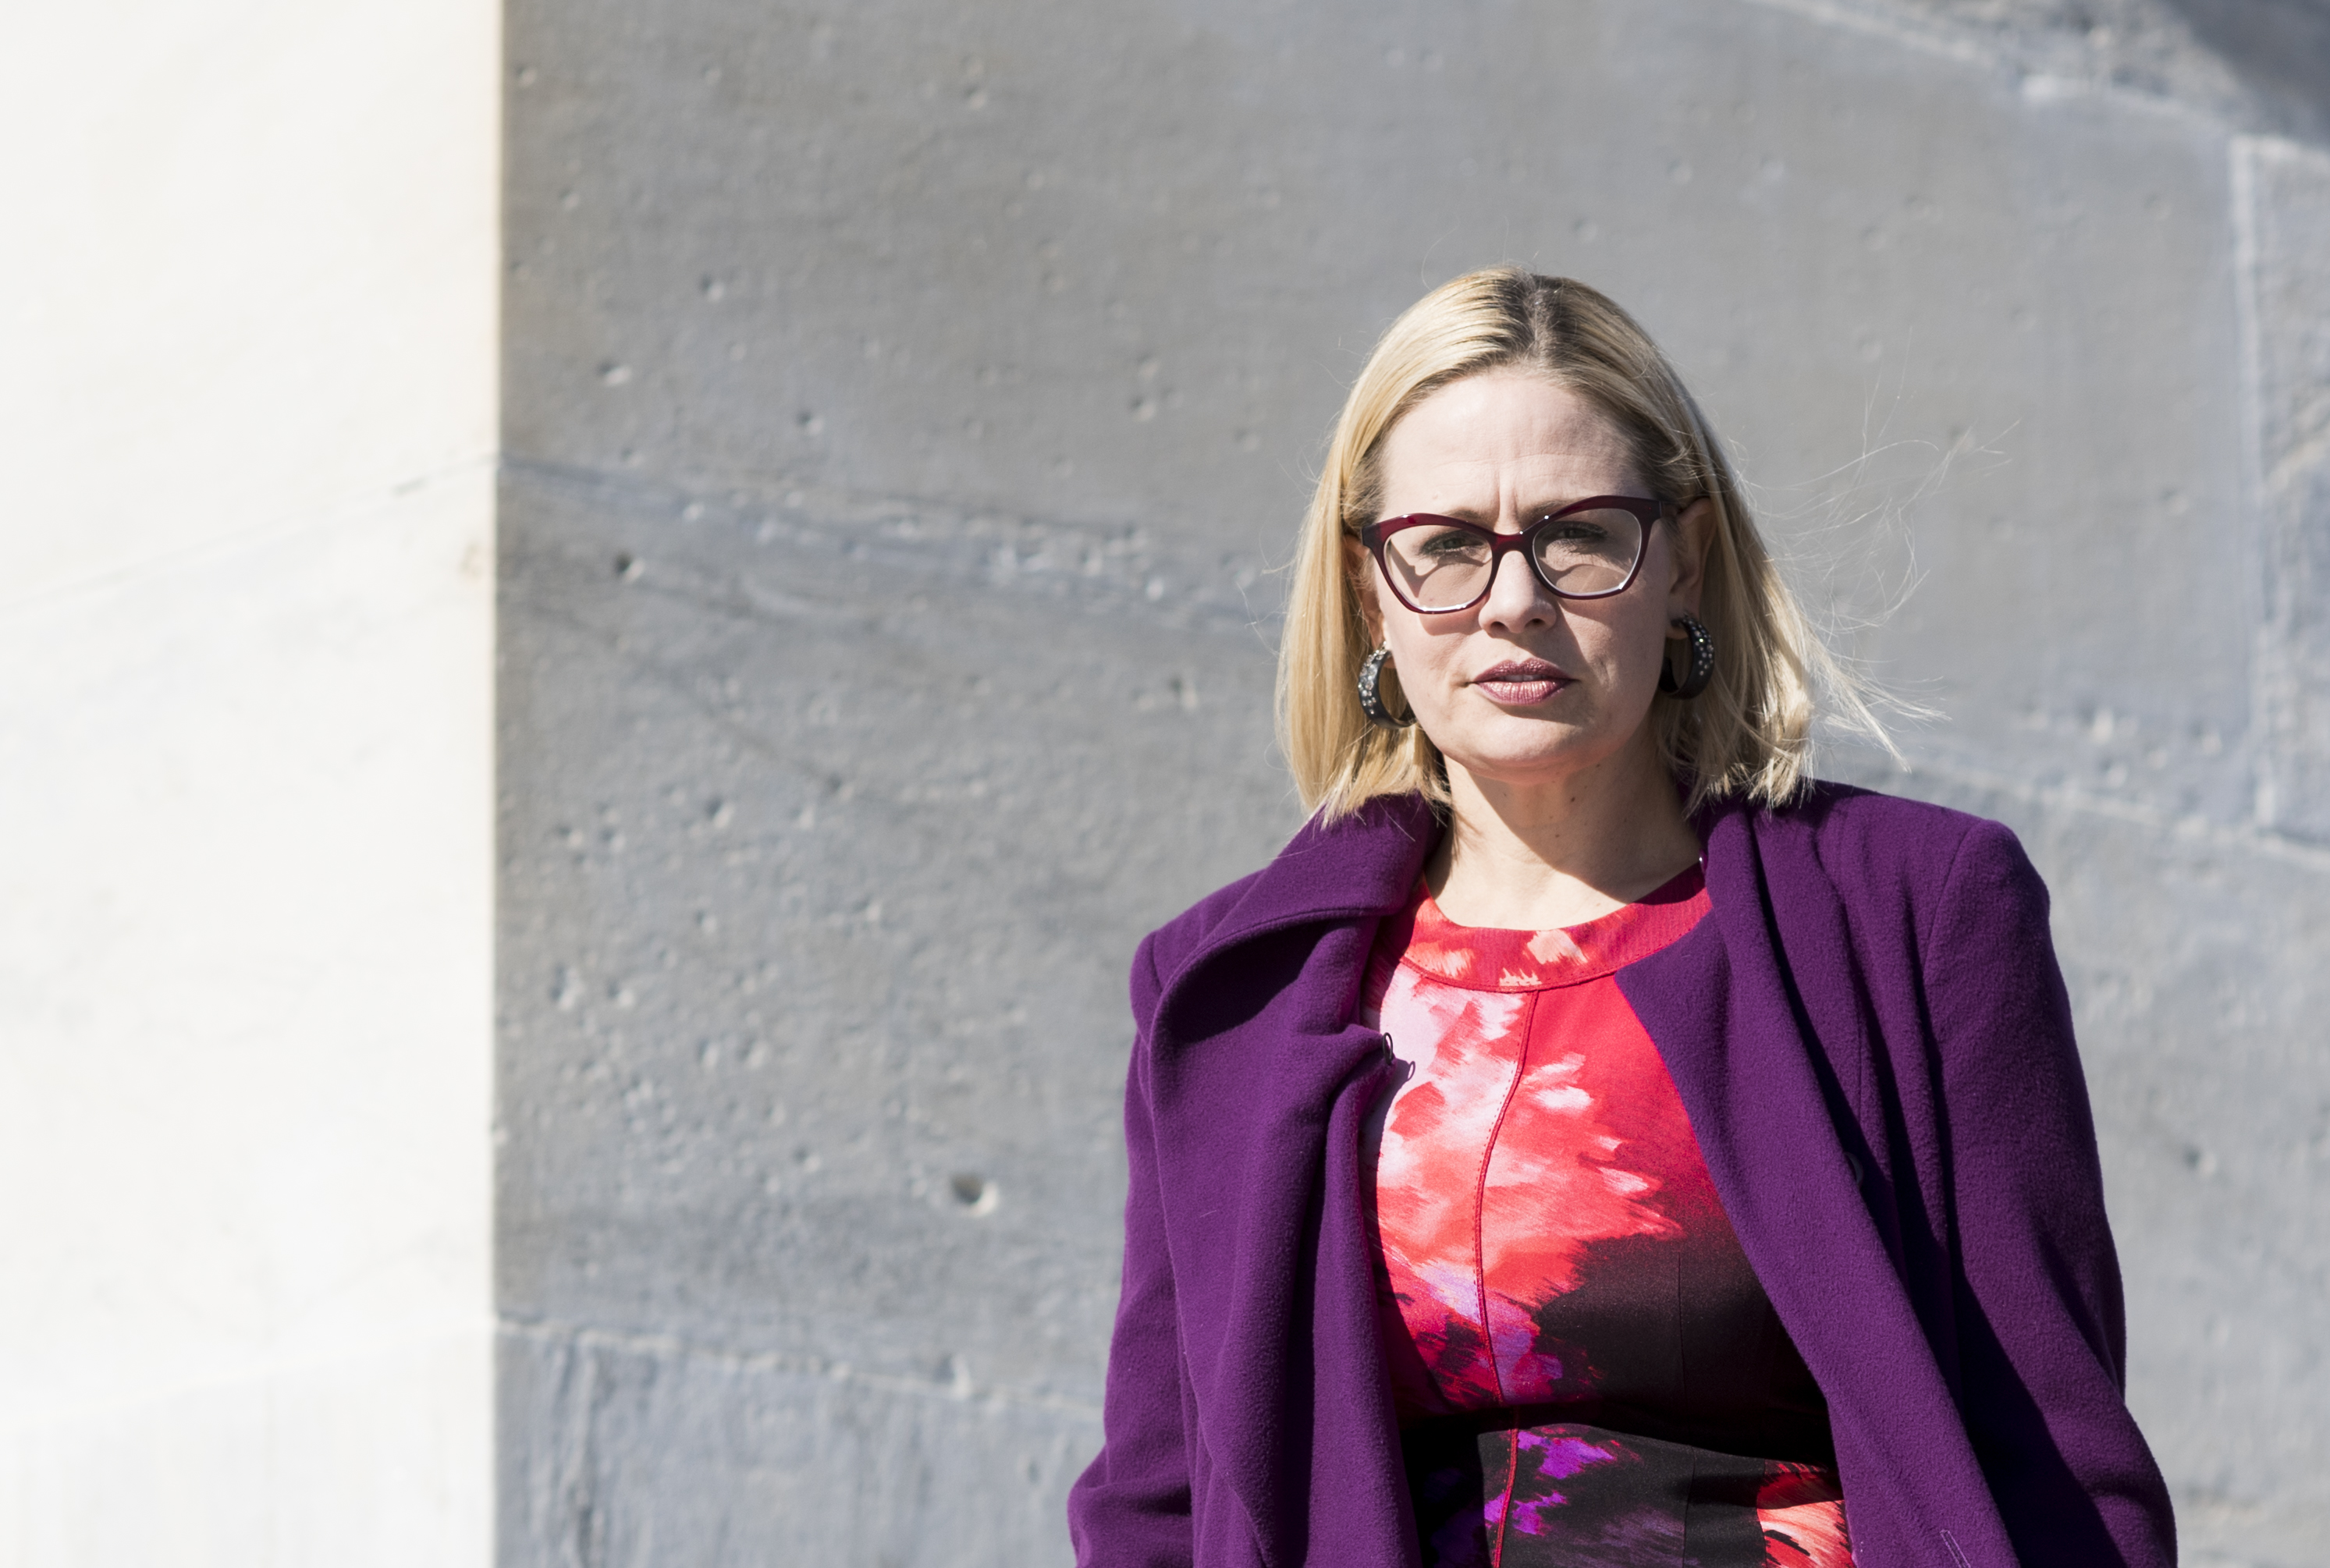
Gender: women